Eero Huovinen

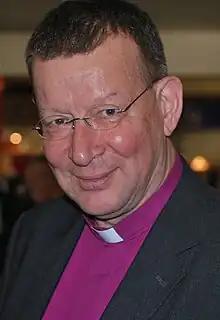
Eero Huovinen in October 2008.

Eero Huovinen (born 27 October 1944 in Helsinki) is the former Bishop of Helsinki in the Evangelical Lutheran Church of Finland.